Joseph P. Bickerton Jr.

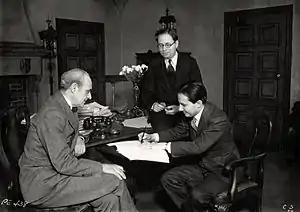
L. to. R.: Joseph P. Bickerton Jr. (theatre producer), Elmer Rice (playwright) and Carl Laemmle Jr. sign a contract for the film version of "Counsellor at Law"

Among Bickerton's clients were Florenz Ziegfeld, David Belasco, Elmer Rice, George Abbott, Philip Dunning, Sidney Kingsley and Ed Wynn. Bickerton was the producer of the musical "Adele" and Rice's play "Counsellor at Law". Bickerton also produced "The Vortex", Noël Coward's debut on Broadway. As a producer, Bickerton seldom allowed his name to appear.